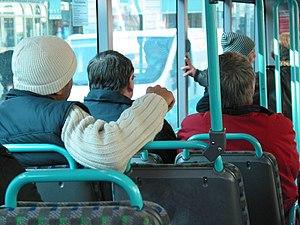
Le réseau d'autobus de Rennes dessert l'ensemble des 43 communes de Rennes Métropole, soit un territoire de plus de 420 000 habitants.